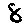
Label: 8